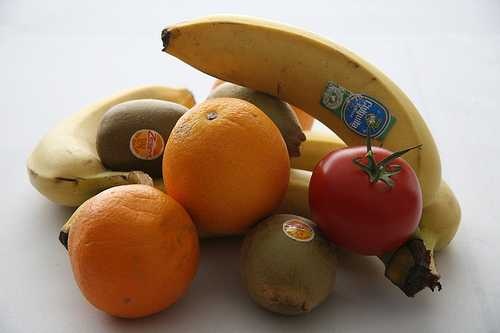
Label: Banana